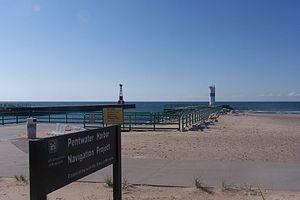
Le phare nord de Pentwater, est un phare du lac Michigan, sur la péninsule inférieure du Michigan situé sur la jetée nord du port de Pentwater, dans le Comté d'Oceana, Michigan.
Le phare sud de Pentwater, est un phare du lac Michigan, sur la péninsule inférieure du Michigan situé sur la jetée sud du port de Pentwater, dans le Comté d'Oceana, Michigan.